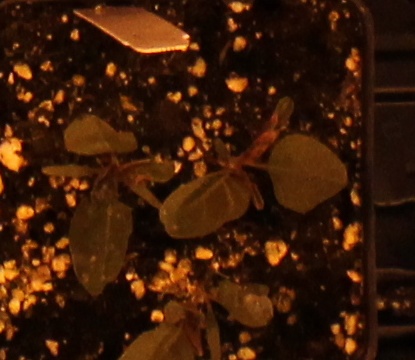
Label: Redroot Pigweed